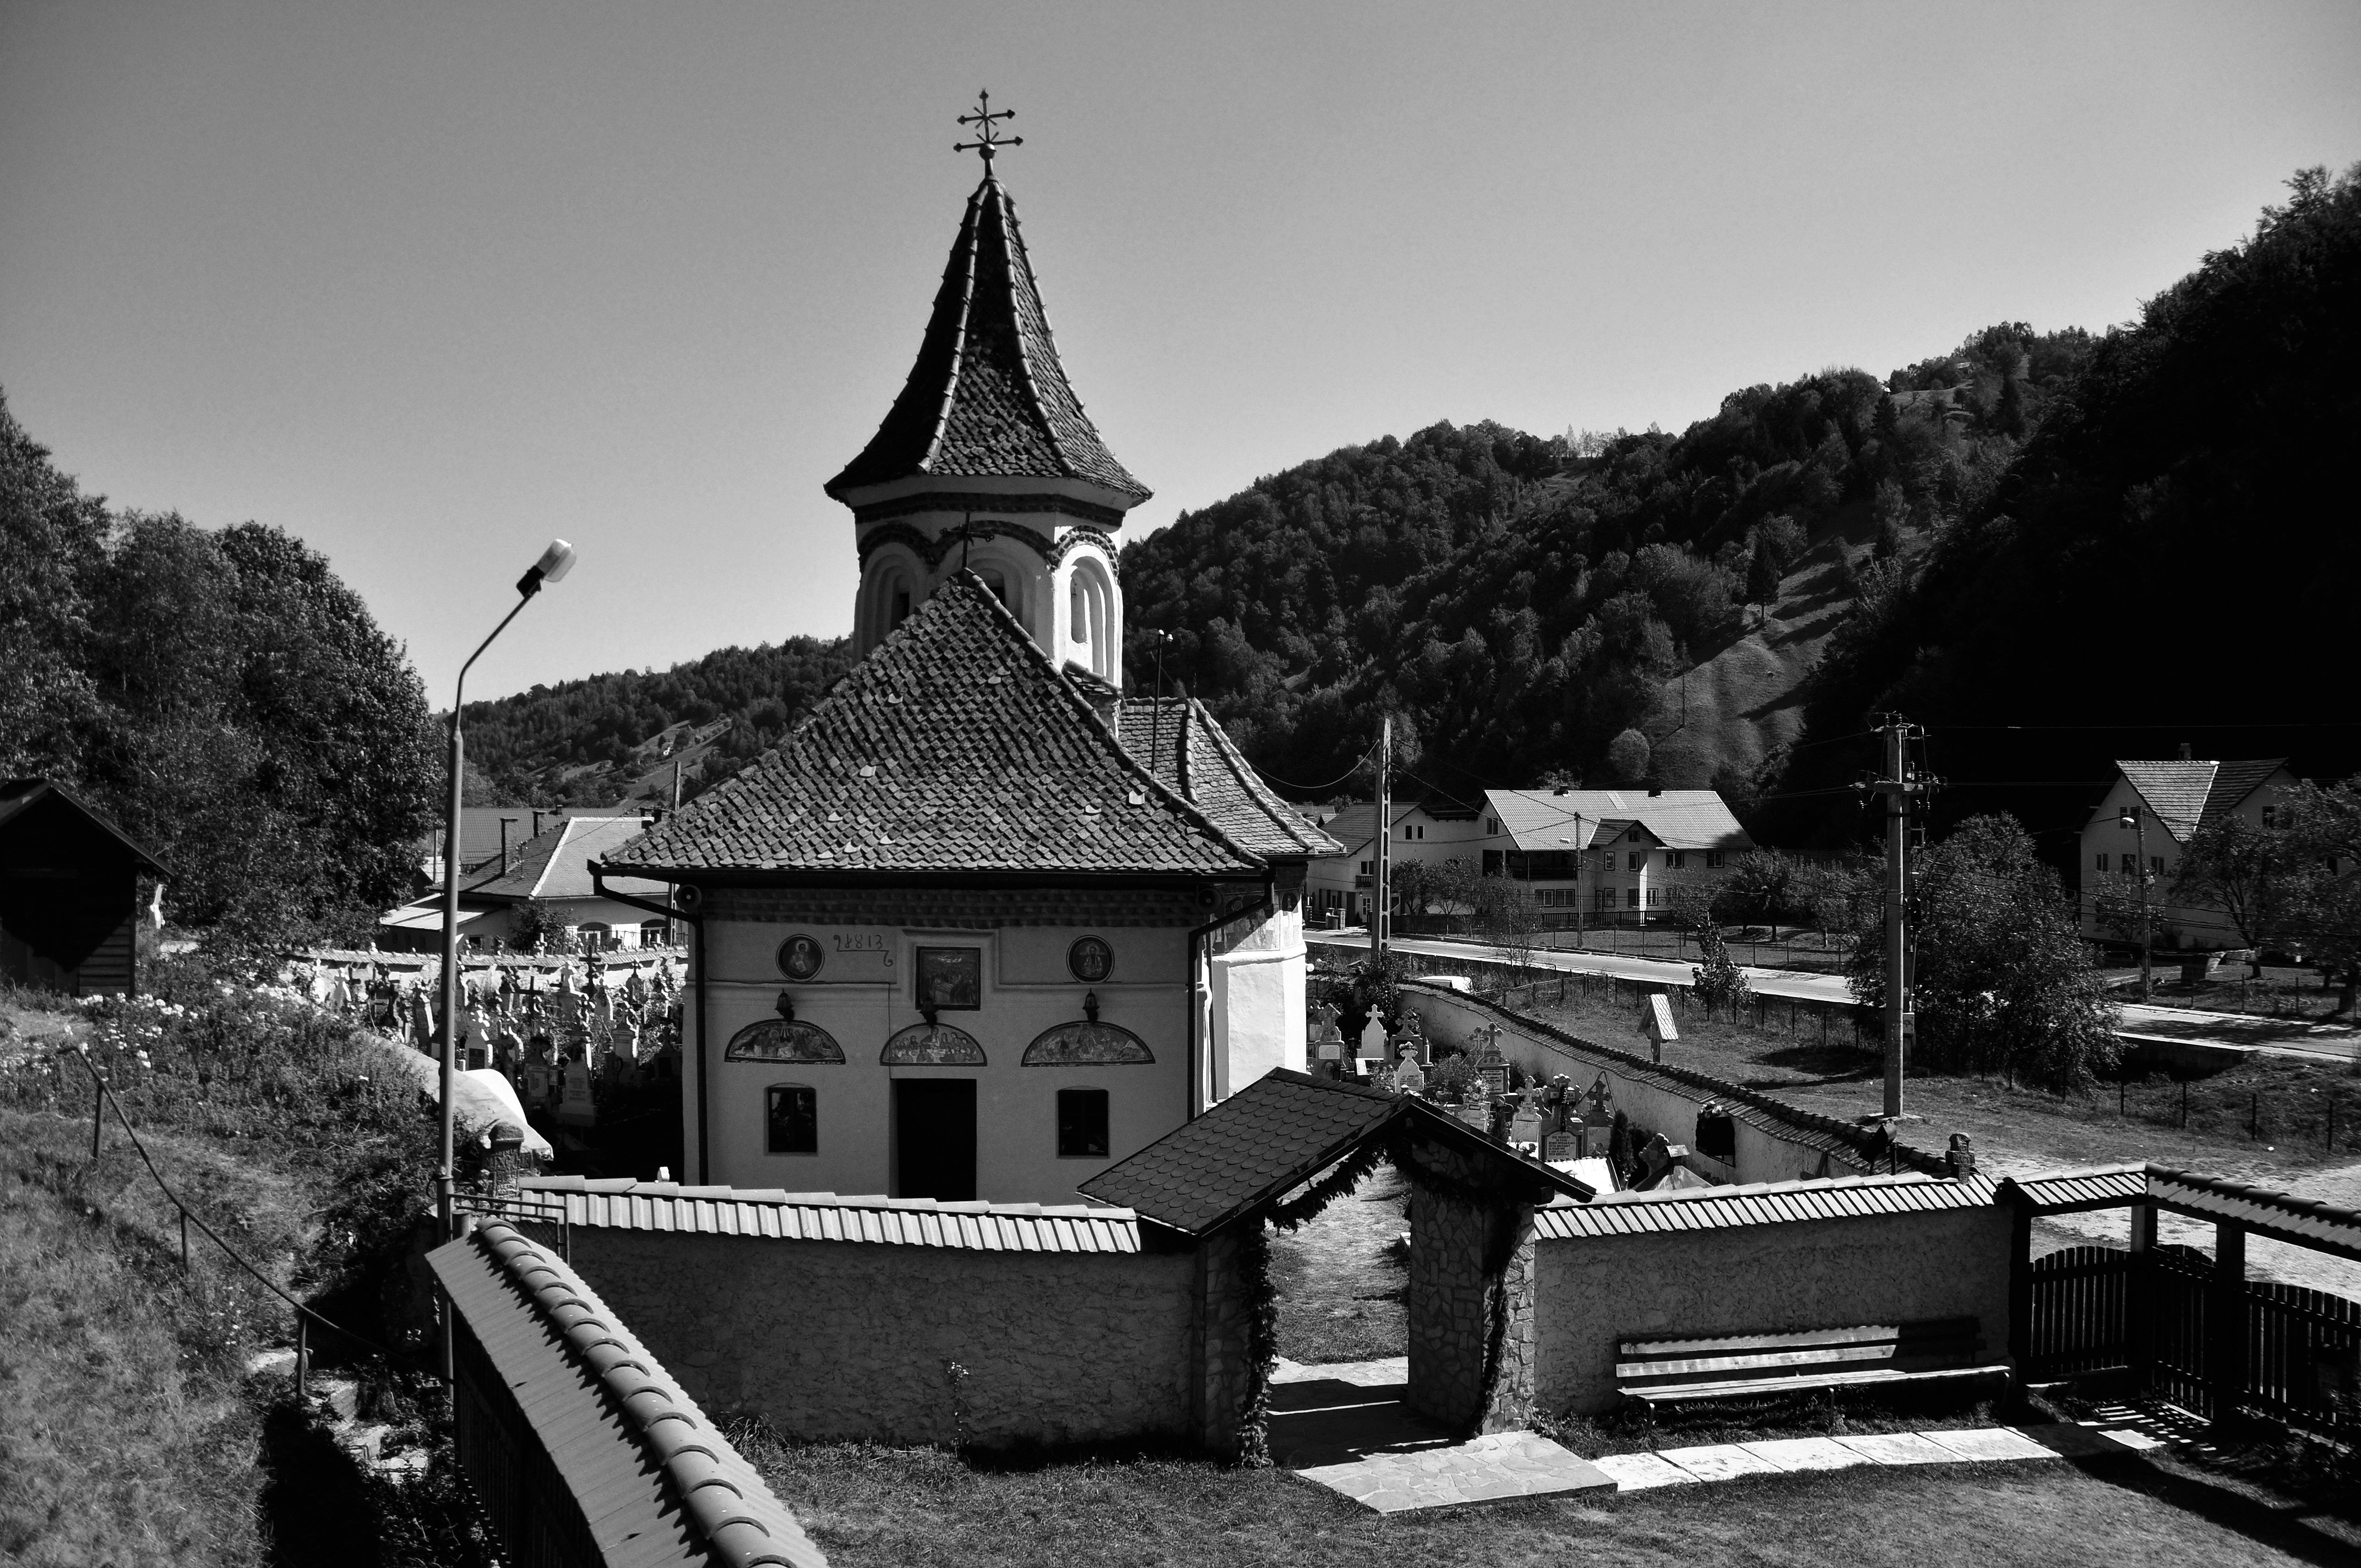
landscape, mountain, black and white, architecture, white, photography, house, building, monument, photo, rural, religion, church, chapel, exterior, cemetery, black, monochrome, christian, place of worship, photos, religious, de, la, brass, mountains, monastery, churches, fotografie, christianity, romana, orthodox, county, eastern, romania, brasov, bor, carpathian, transylvania, biserica, arhitectura, tara, orthodoxy, romanian, ortodoxa, patrimoniu, ortodoxia, ortodoxie, ecclesiastical, bisericeasc, cladire, edificiu, curte, sat, carpati, munte, peisaj, muntii, turla, ardeal, cimitir, cre tinism, cre tin, transilvania, erd ly, siebenb rgen, kronstadt, cheia, moieciu, lmibviima11633, monochrome photography